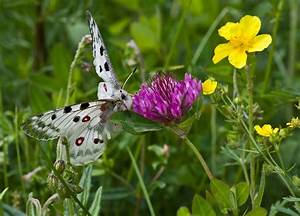
Label: farfalla